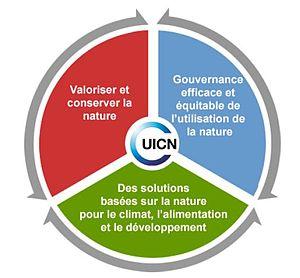
Cadre du Programme de l'UICN 2013-2016
L'Union internationale pour la conservation de la nature est l'une des principales organisations non gouvernementales mondiales consacrées à la conservation de la nature.